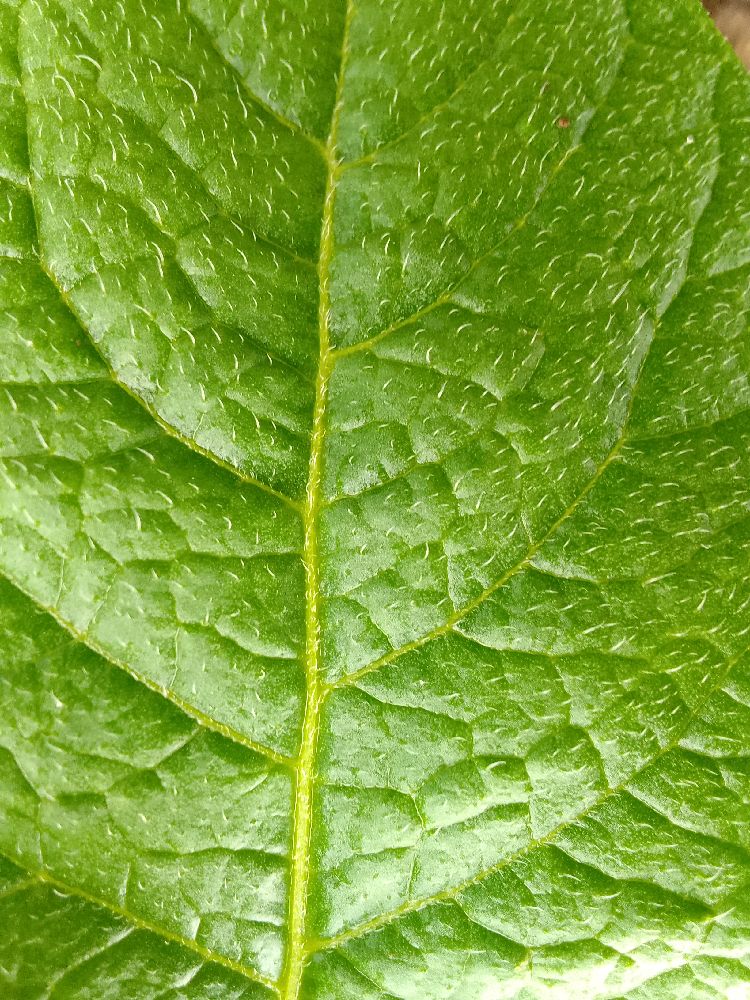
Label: Healthy